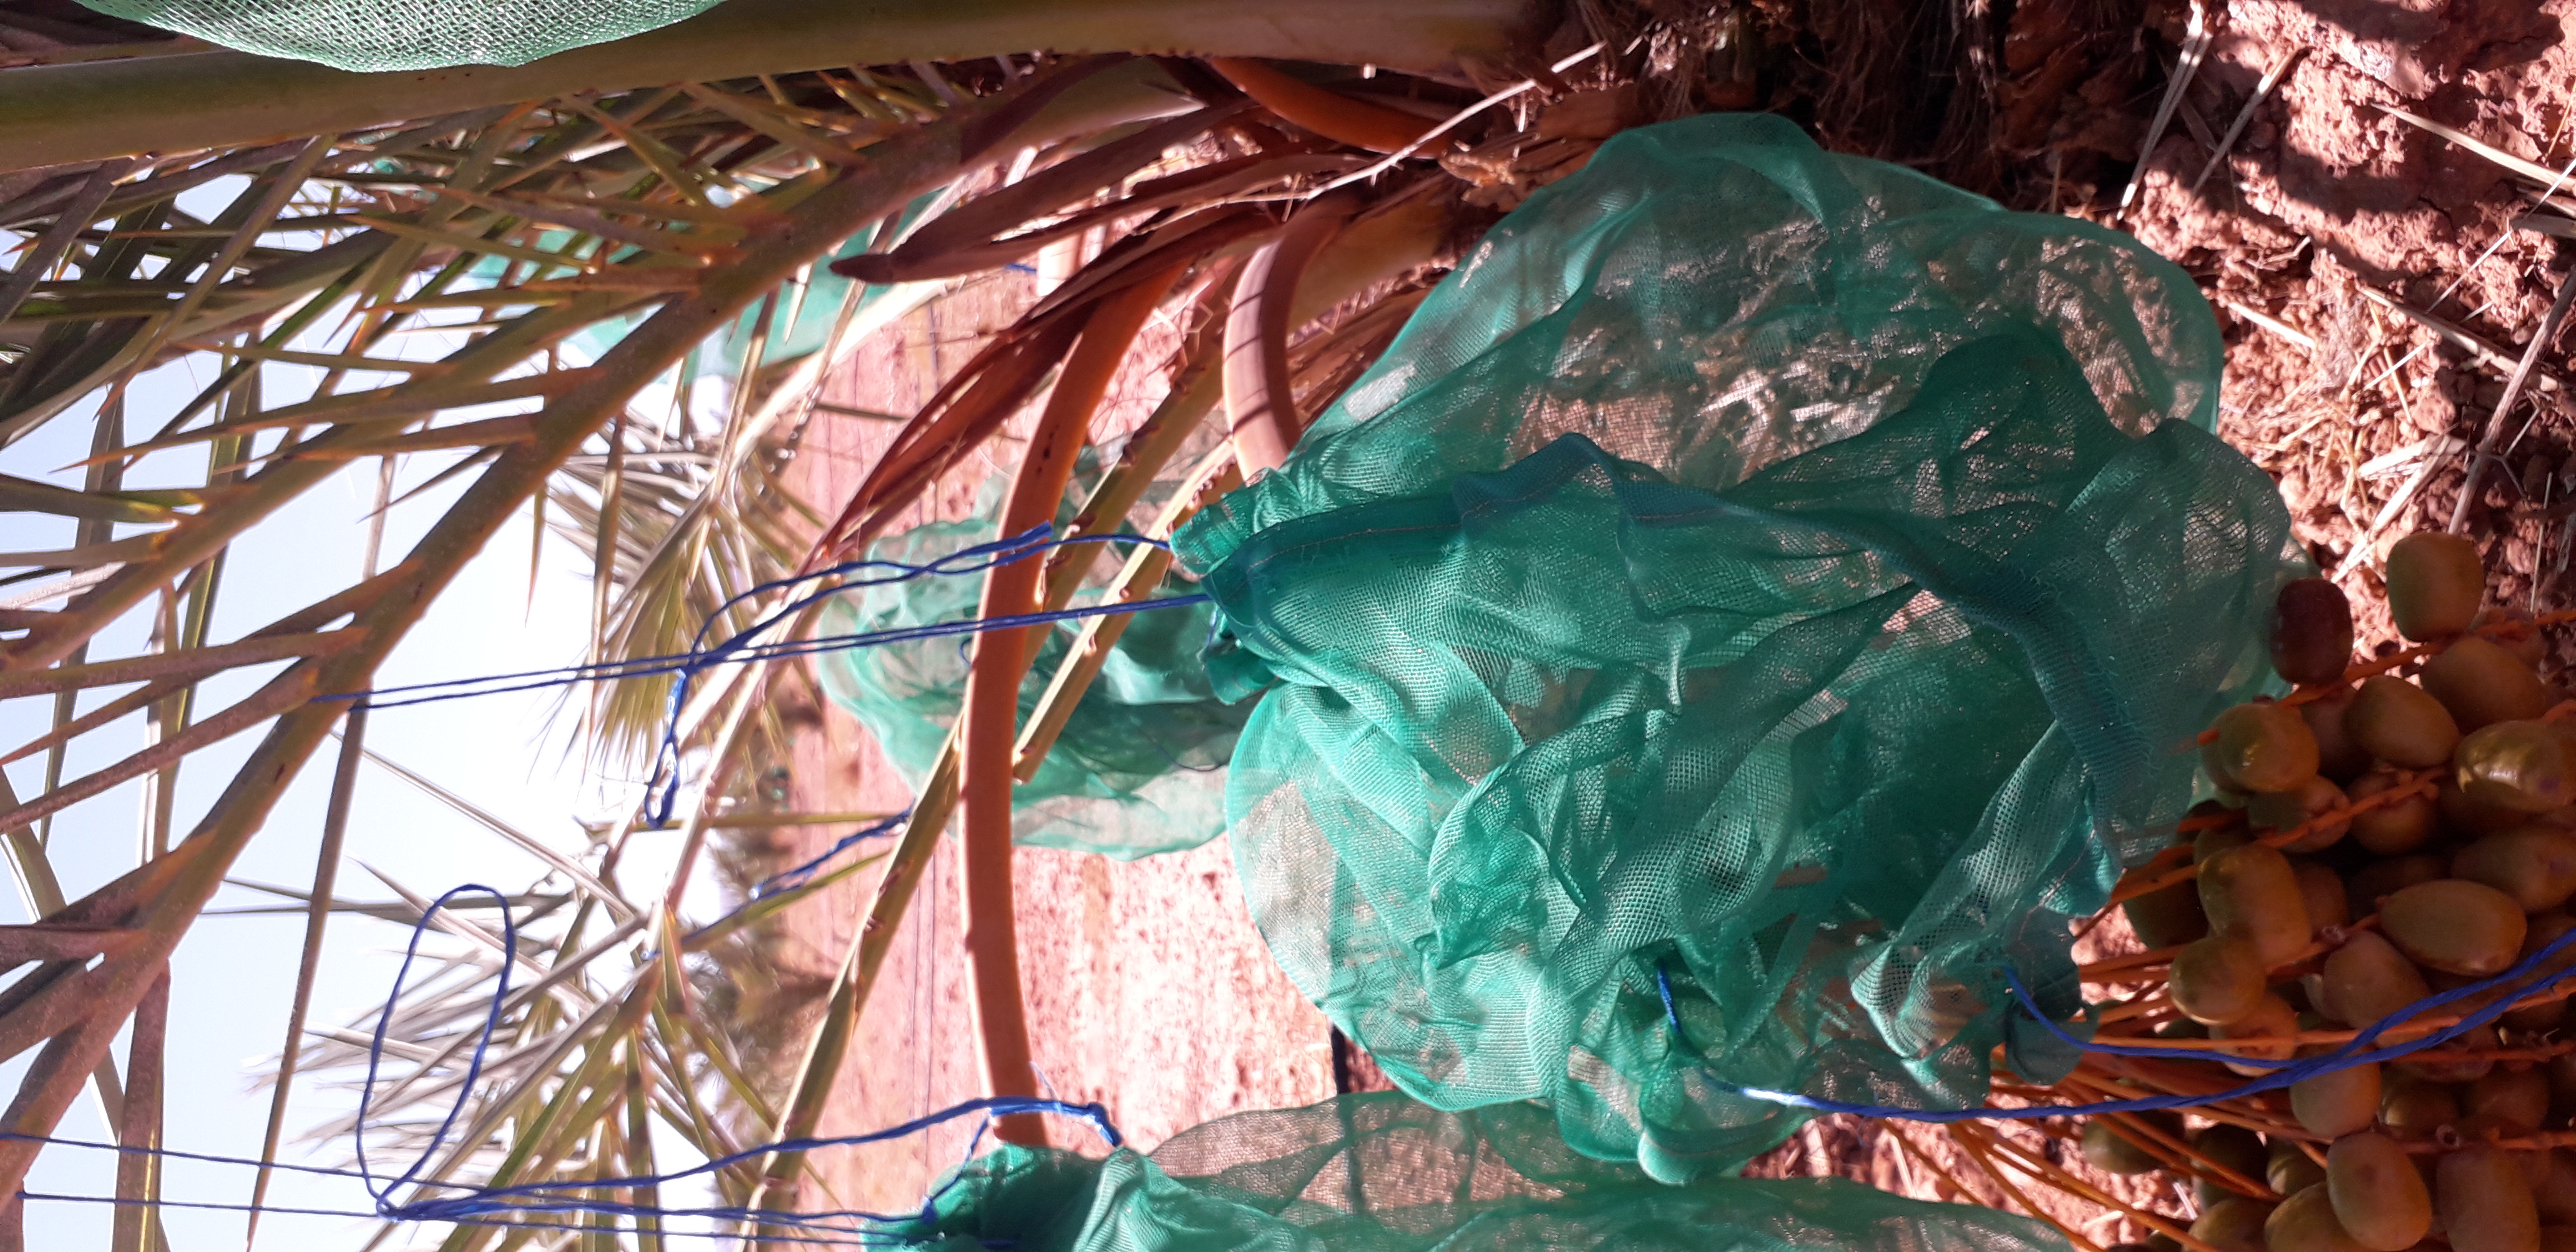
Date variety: Boufagous